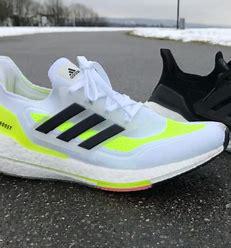
Brand: Adidas
Model: Ultraboost 21 Lauf